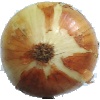
Label: Onion White 1